Balwen Welsh Mountain sheep

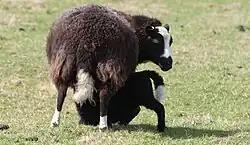
A Balwen Welsh Mountain ewe suckles her lamb

The Balwen Welsh Mountain sheep is one of a number of varieties of Welsh Mountain sheep, bred for sheep farming in Wales. It has a distinctive colour pattern of a black body with white extremities. It originates in the Tywi valley in Wales. This breed is raised primarily for meat.